2016 Munich shooting

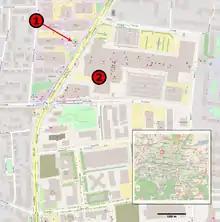
Map of shooting:(1) McDonald's, where the shooting started(2) Olympia shopping mall

An early witness, identified only by her first name Lauretta, in talking to CNN correspondent Doug McConnell on the phone claimed that the gunman had shouted ""Allahu Akbar"!" The woman's account has not been verified by other witnesses or the police, though it was widely disseminated in the media.